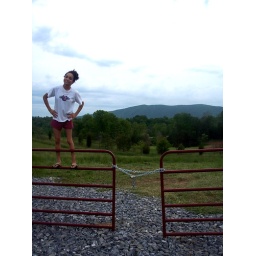
this was taken on a private road near my house